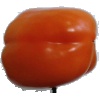
Label: orange_pepper